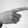
ASL letter: G